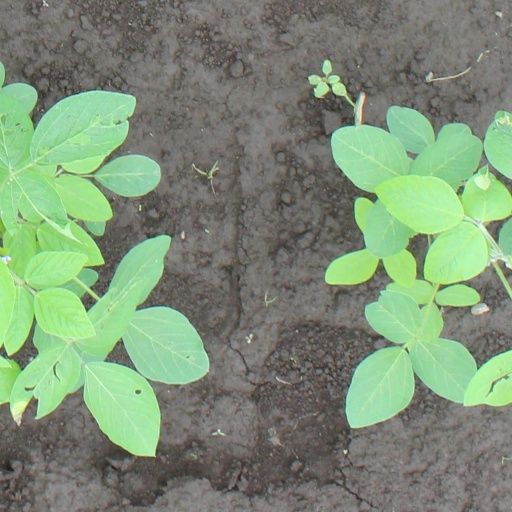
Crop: soybean